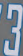
Number: 3